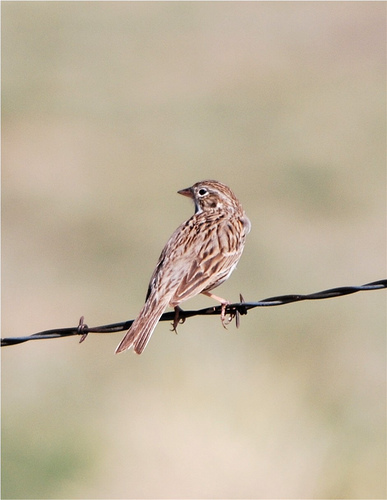
the bird has a very short, small pointed bill, a white eyering, and thin rectrices, different tints of brown stripe as its plumagethe bird has brown and white feathers, light brown tarsus and feet, and a short triangular beak.
this small bird is light brown with dark brown patches all over the head and body, the feet and beak are pail pink in color.
bird with brown beak, tarsus, feet, inner and outer rectrices, and black eye with white eyering
this small bird has tan tarsus & feet, a pointed bill, a white eyebrow, and a mottled brown & tan bodyvery small bird with a short orange brown beak, and light brown and brown patterned feathers
this bird is brown in color, with a stubby brown beak.
this particular bird has a belly that is tan with brown strips
this small bird has has light and dark brown feathers.
a bird with a brown and white belly, breast and rectrices and the bill is short and pointed
Species: Vesper Sparrow